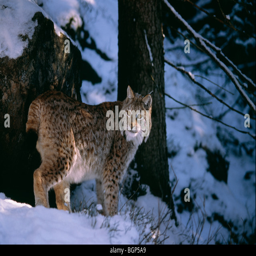
a lynx in the winter